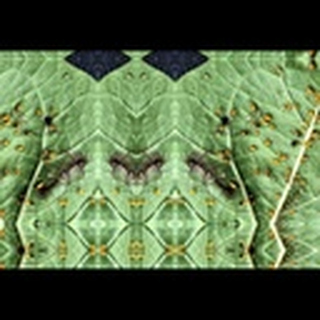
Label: cotton_aphids